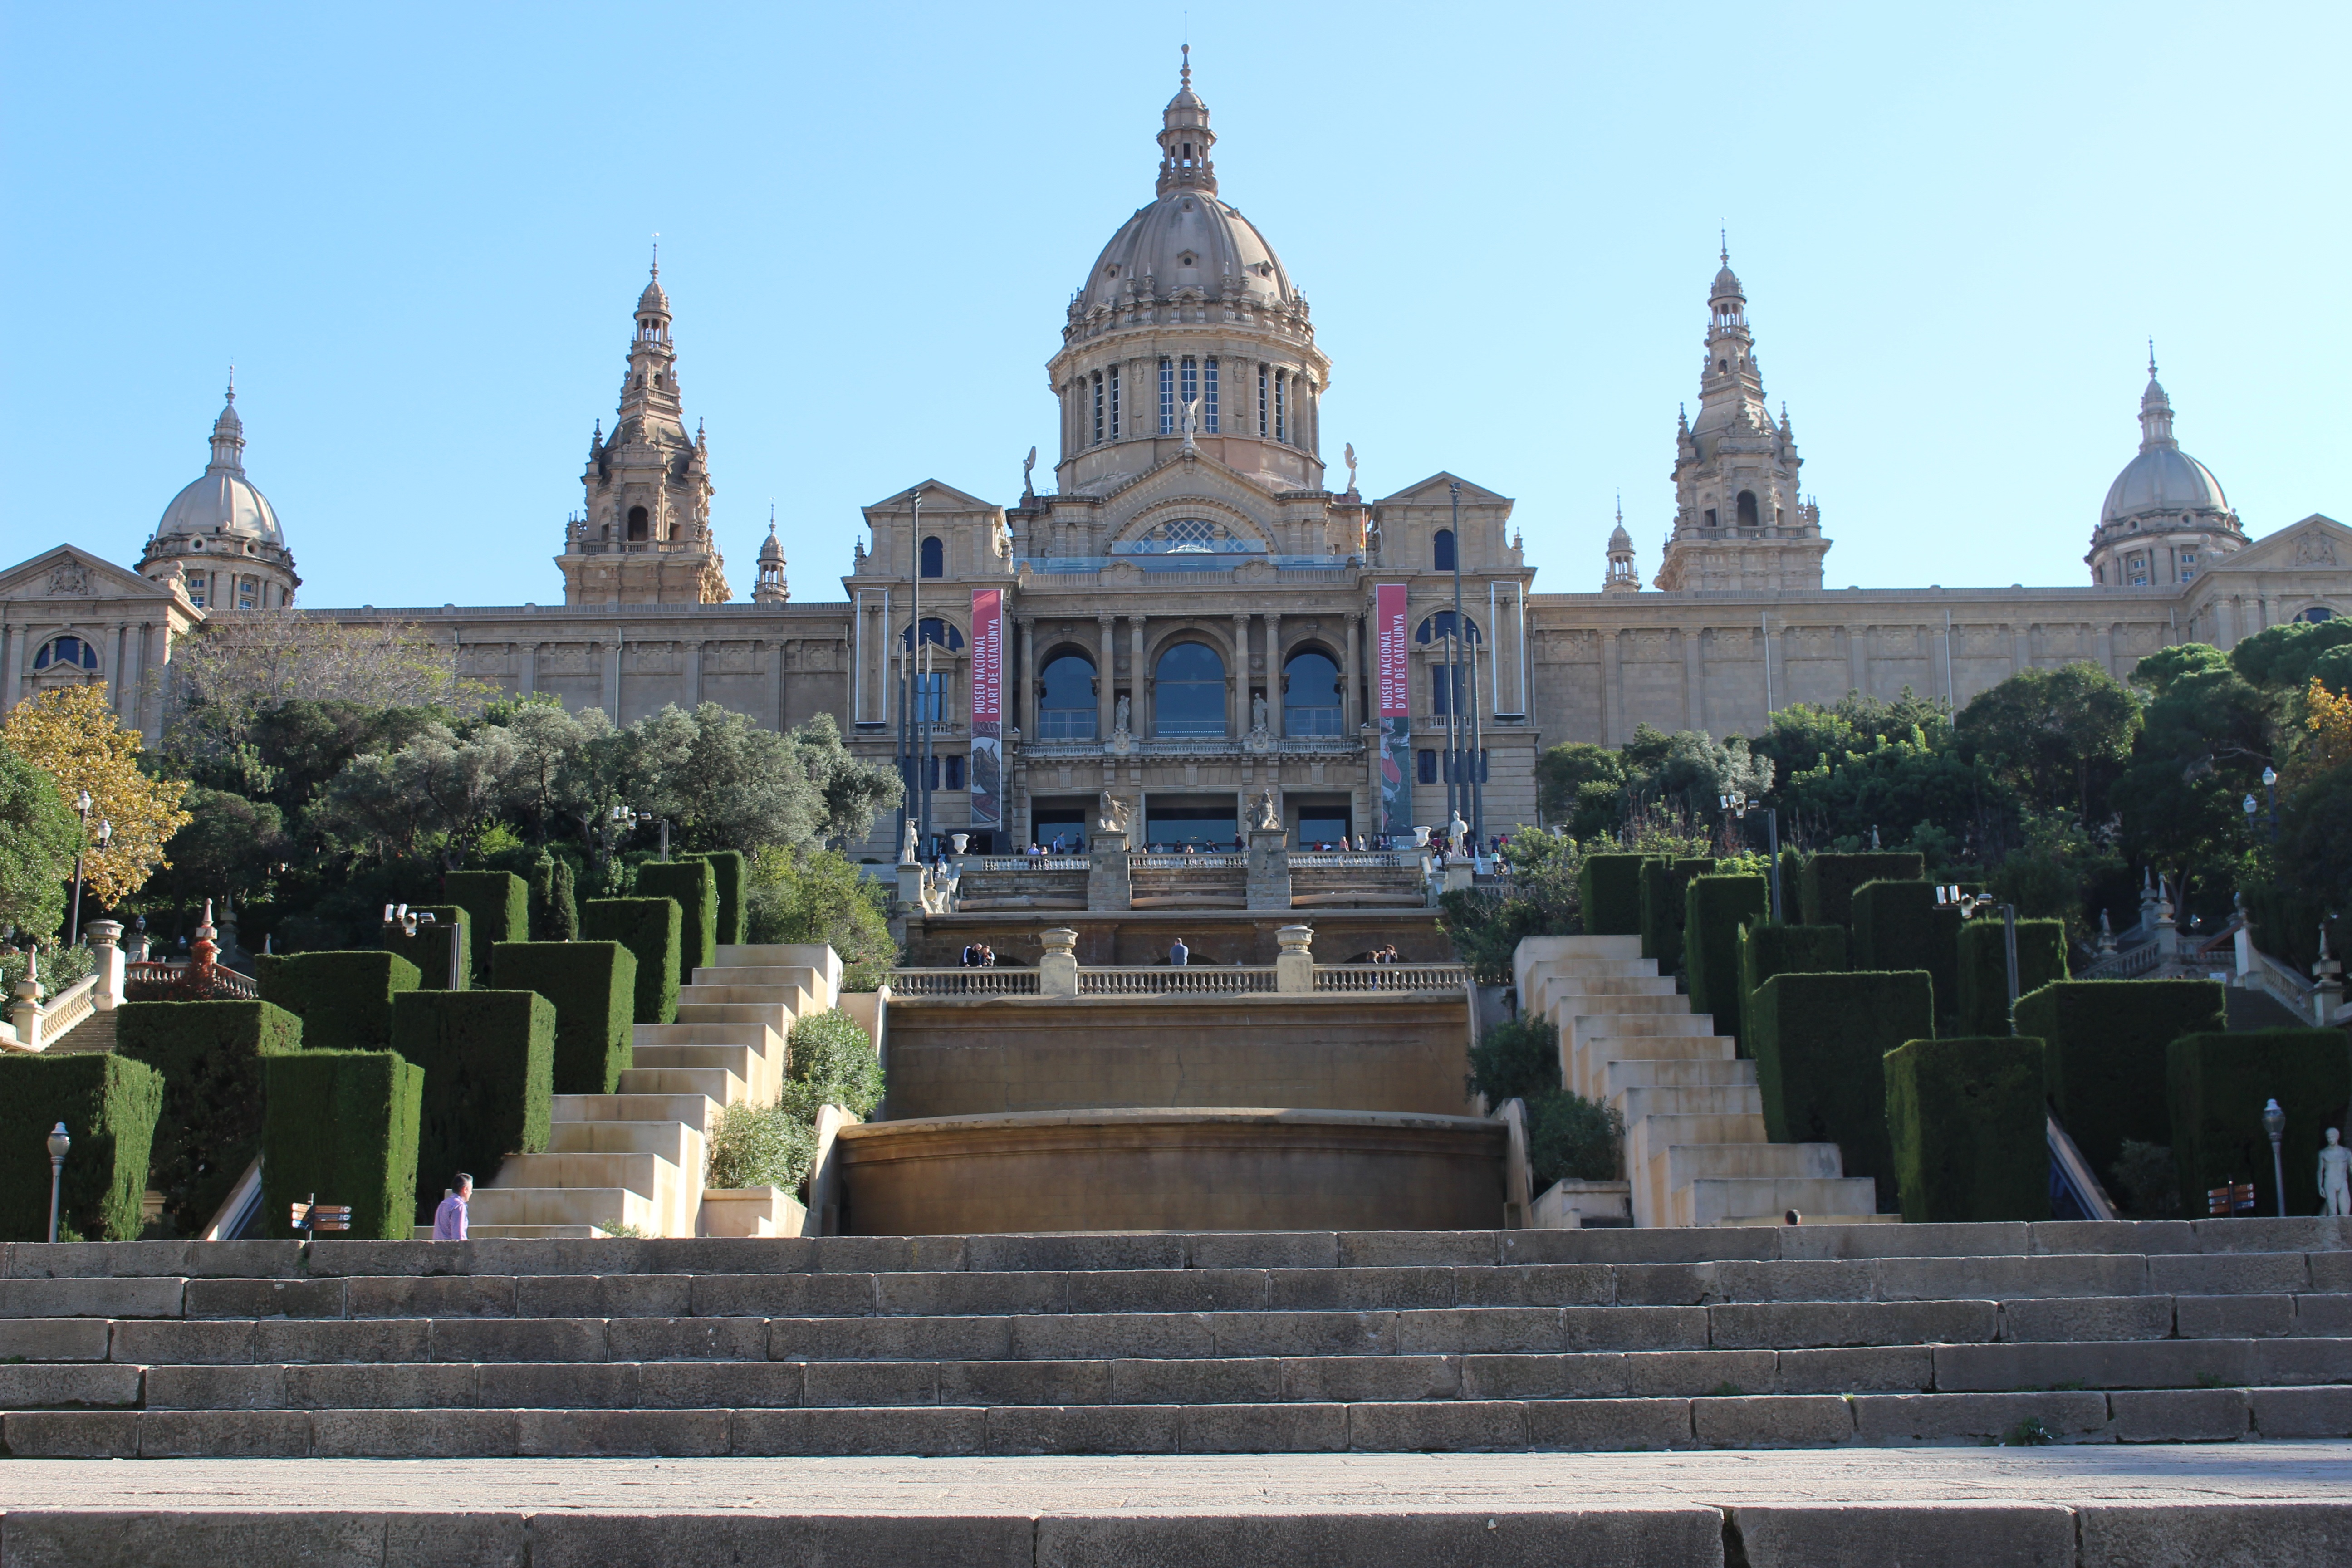
architecture, sky, sun, chateau, palace, old, downtown, summer, vacation, travel, europe, column, scenic, plaza, landmark, sightseeing, cathedral, historic, tourism, barcelona, place of worship, trees, outdoors, sunny, spain, temple, buildings, town square, historical, destination, historic site